Royal Academy Exhibition of 1811

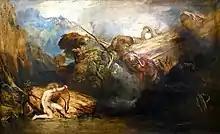
"Apollo and Python" by J.M.W. Turner

The Royal Academy Exhibition of 1811 was the forty third annual Summer Exhibition of the British Royal Academy of Arts. It was held at the Somerset House in London from 29 April to 15 June 1811 and featured submissions from leading painters, sculptors and architects of the Regency era The exhibition was attended by George, Prince of Wales who in February 1811 had been made Prince Regent following his father George III's mental illness.